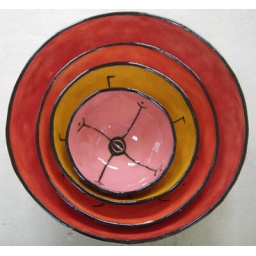
Tiny RED group4 lovely little bowls for goodness knows what!Tiny 1 in pink on top